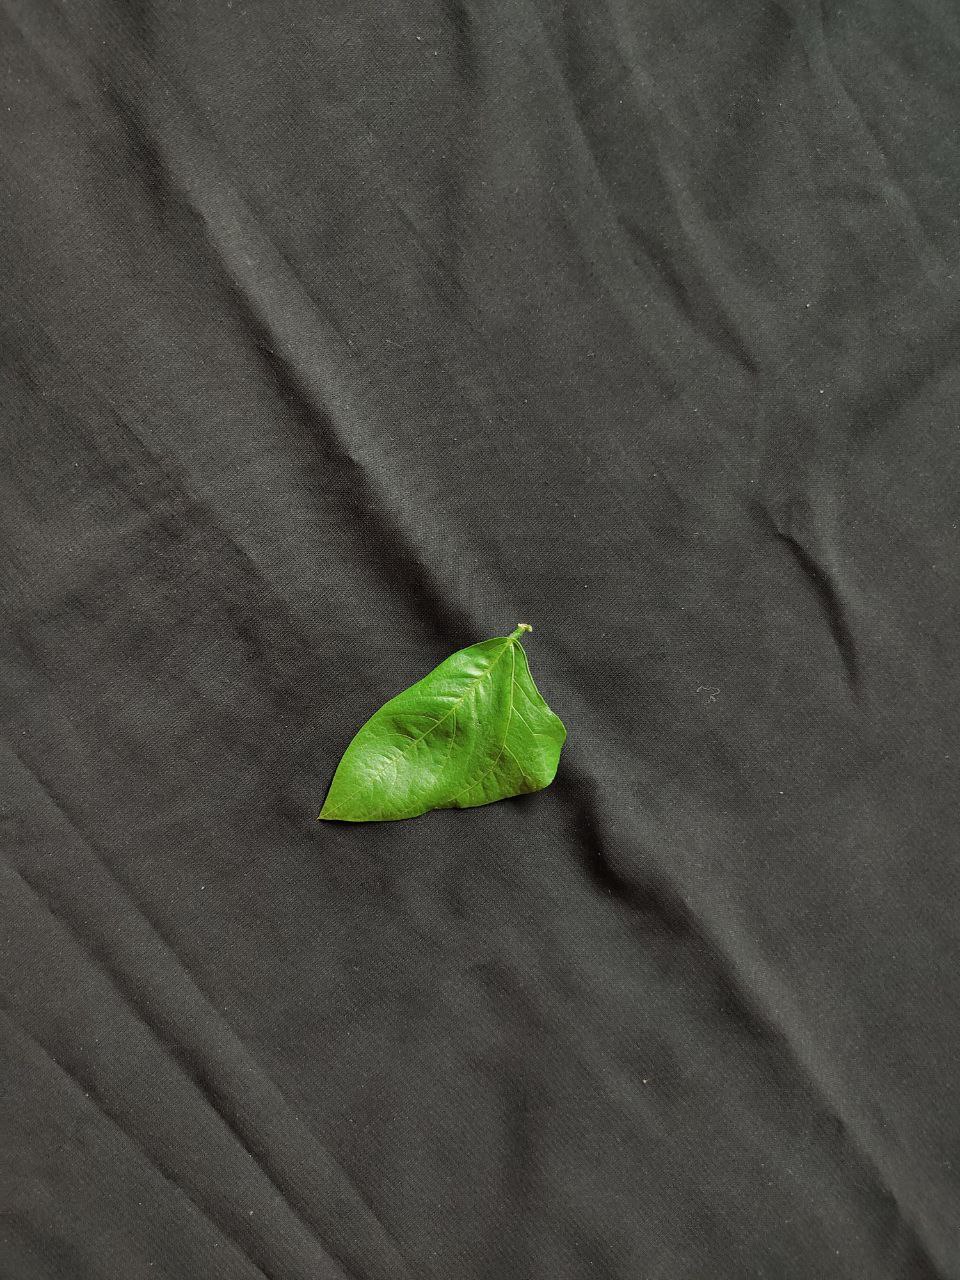
Crop: cowpea
Leaf condition: Fresh Leaf